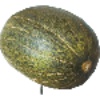
Label: Melon Piel de Sapo 1